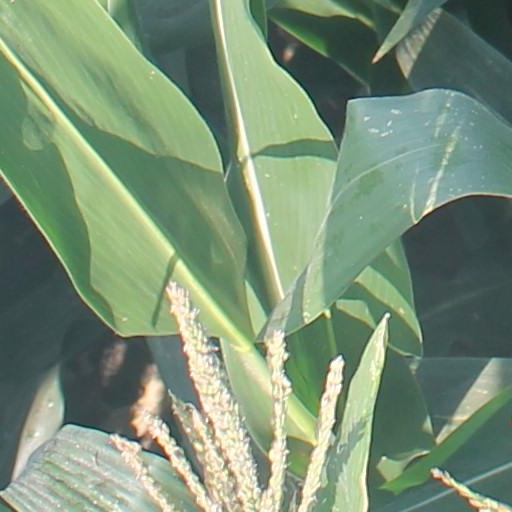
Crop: maize; corn